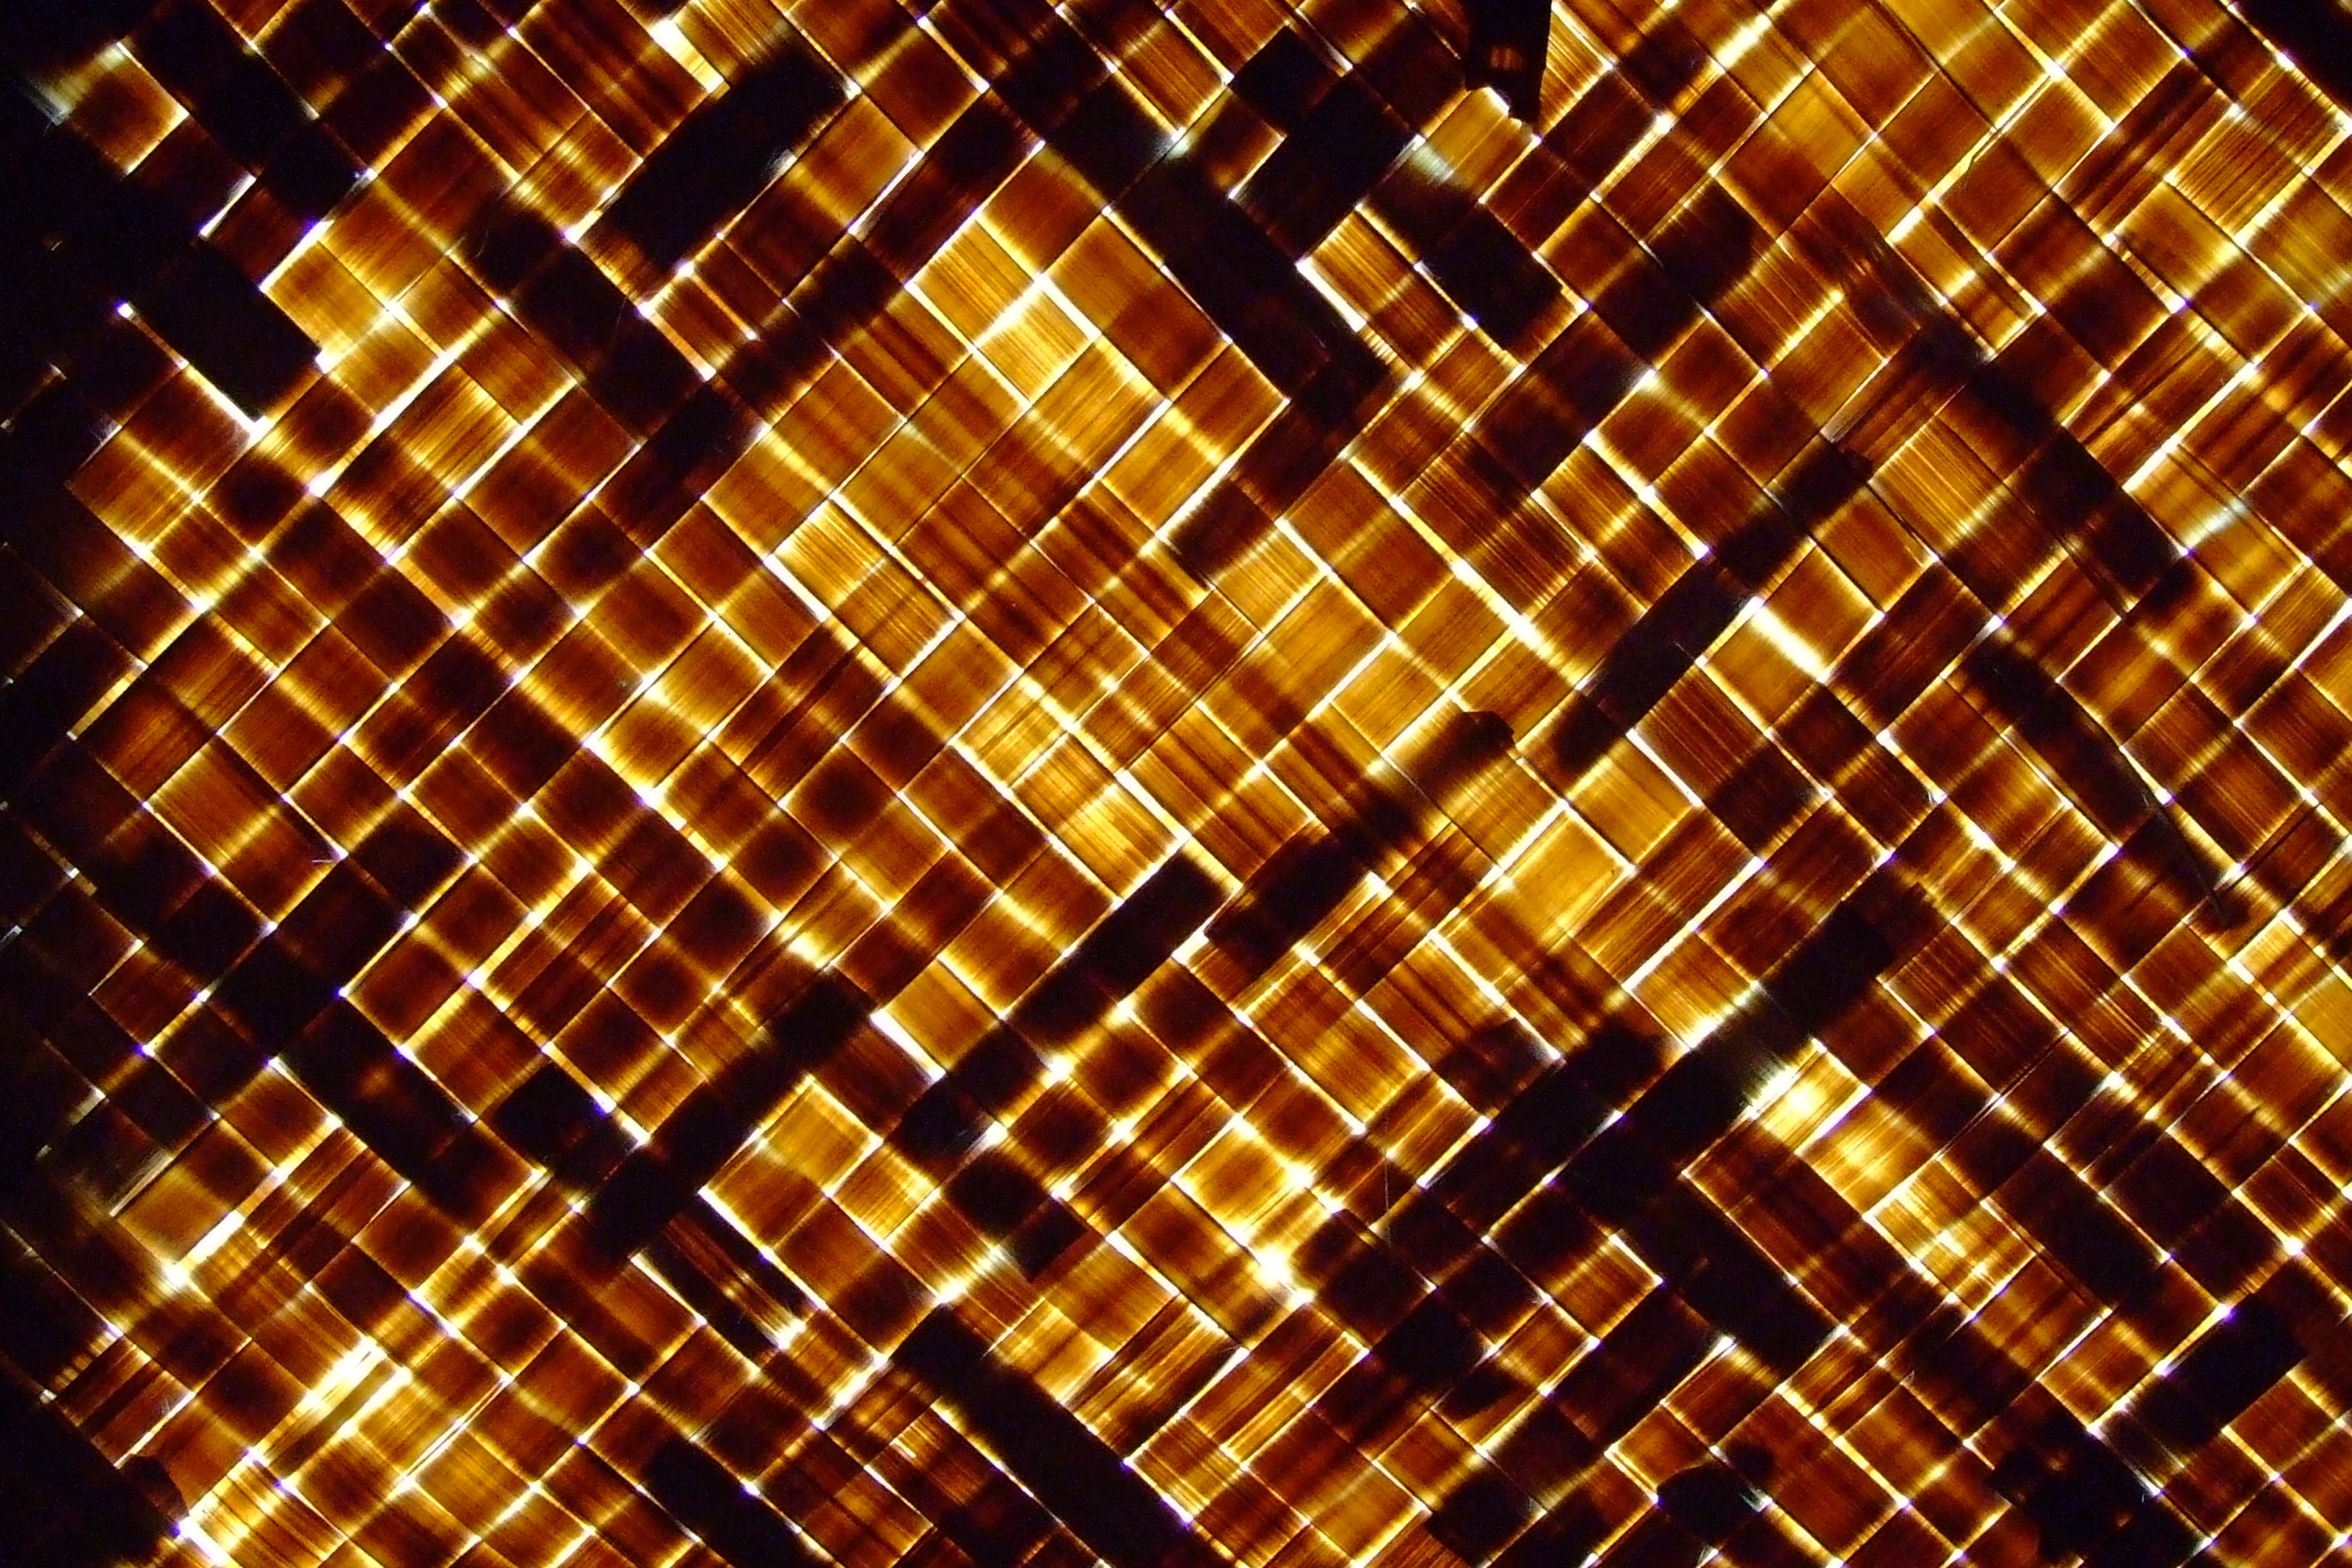
outdoor, light, wood, texture, number, wall, asian, pattern, line, chinese, tropical, natural, asia, japan, zen, circle, font, art, design, japanese, symmetry, china, shape, bamboo, oriental